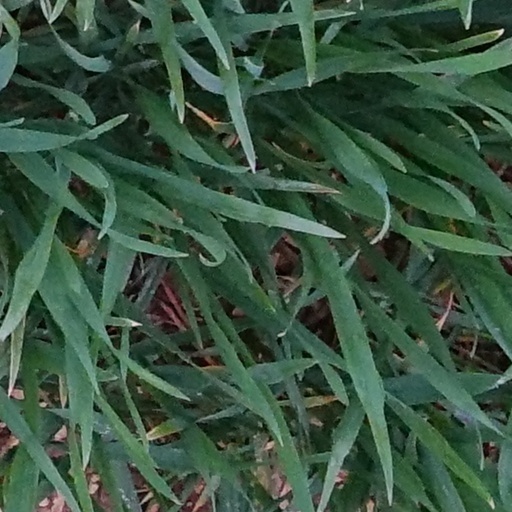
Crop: wheat